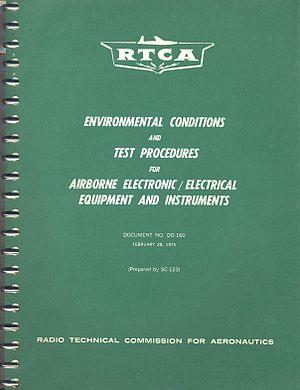
Page de couverture du document DO-160 original de 1975